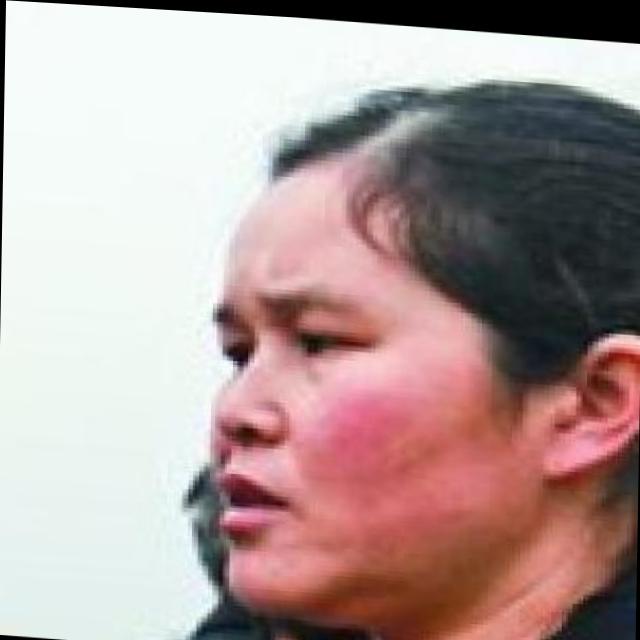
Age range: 21-44